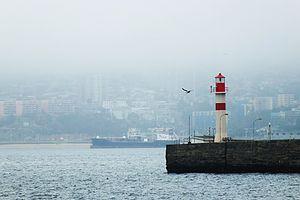
Le phare de Punta Duprat est un phare actif situé sur Molo de Abrigo du port de Valparaíso, dans la Région de Valparaíso au Chili.